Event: Nepal Earthquake
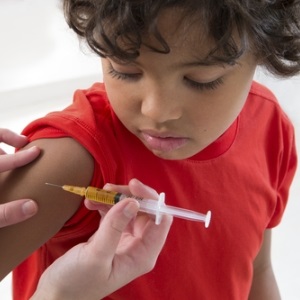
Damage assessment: no_damage